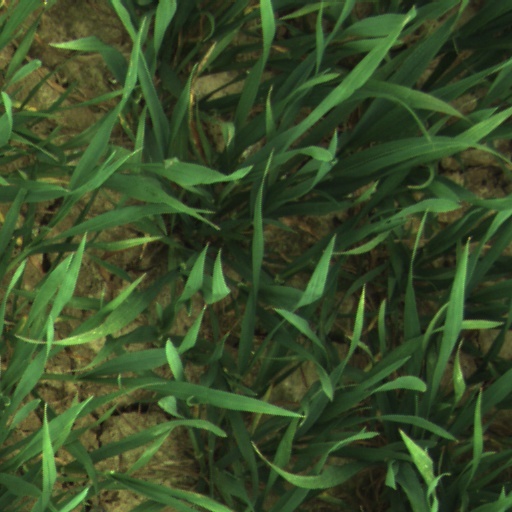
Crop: wheat